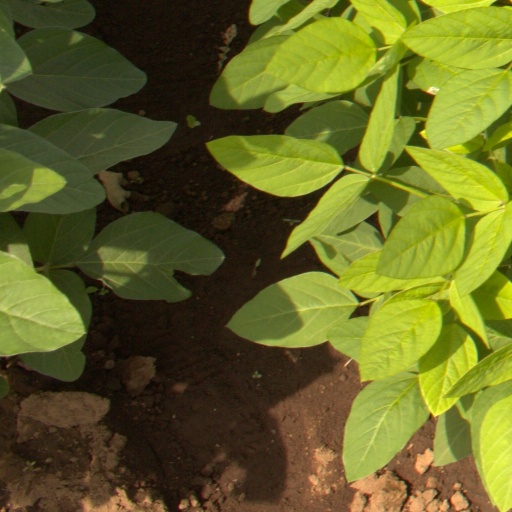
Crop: soybean